Santalla de Rei

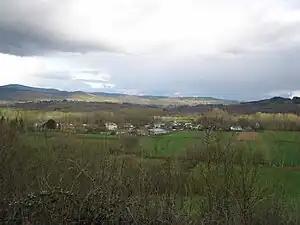
Santalla de Rei

Santalla de Rei is a parish in the municipality of A Pobra do Brollón, in the Province of Lugo in the Galicia region of north-west Spain.